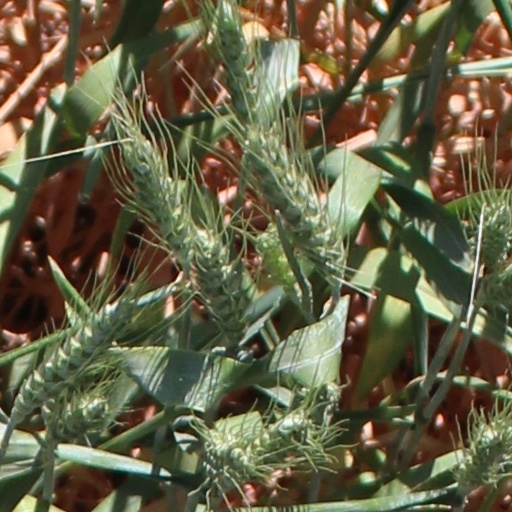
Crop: wheat